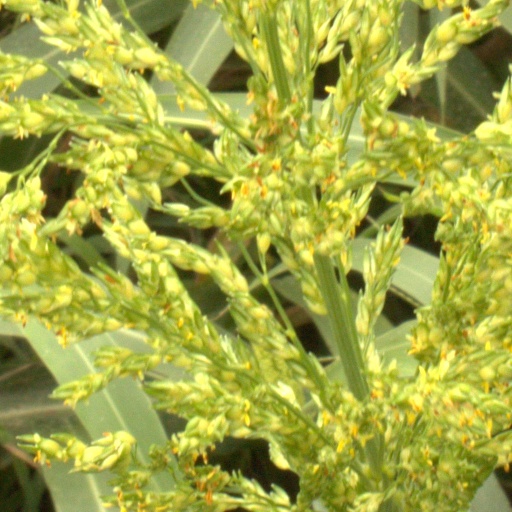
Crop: sorghum